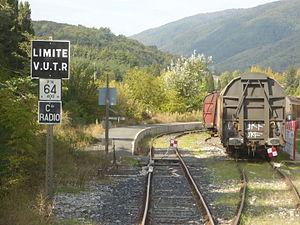
Fin de voie unique à trafic restreint sur la ligne Rivesaltes-Carcassonne
La voie unique à trafic restreint est un règlement d'exploitation régissant la circulation des trains du réseau ferré national français sur des lignes à très faible trafic ne justifiant pas l'investissement d'un système de signalisation. Ces lignes ne peuvent pas être parcourues par des trains de voyageurs : elles sont donc réservées au fret, et sont réglementées par le texte de référence IN1532.